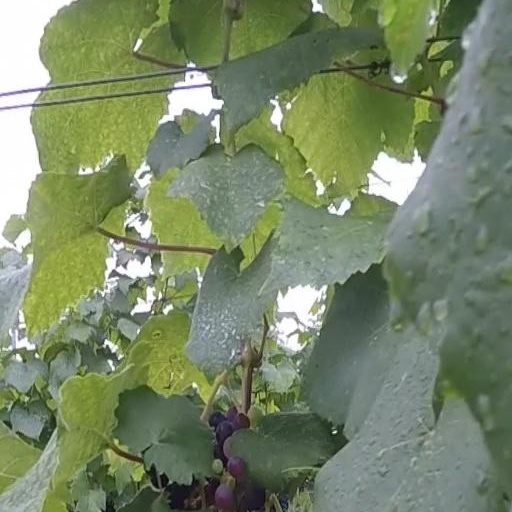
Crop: grape